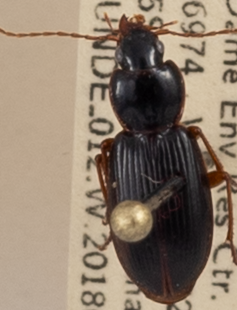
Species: Synuchus impunctatus
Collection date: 2018-09-05
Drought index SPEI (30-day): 0.944
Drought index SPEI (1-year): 1.038
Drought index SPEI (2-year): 2.09